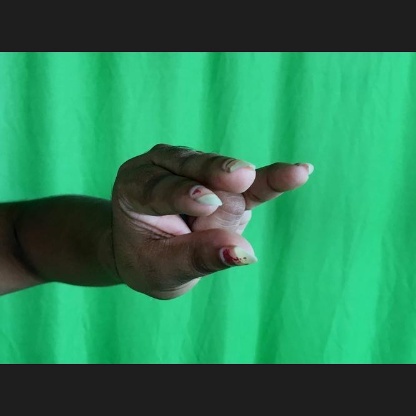
Mudra: Kangulam